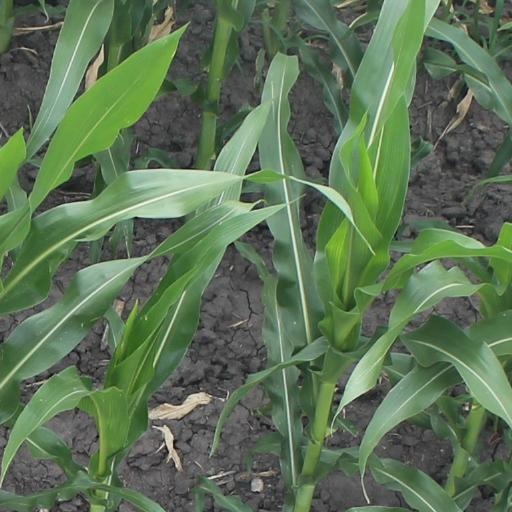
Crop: maize; corn